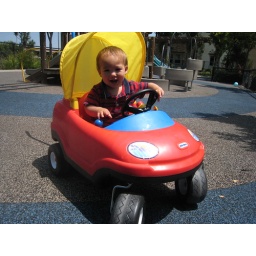
Max rides in a plastic car at a playground in Playa Vista.